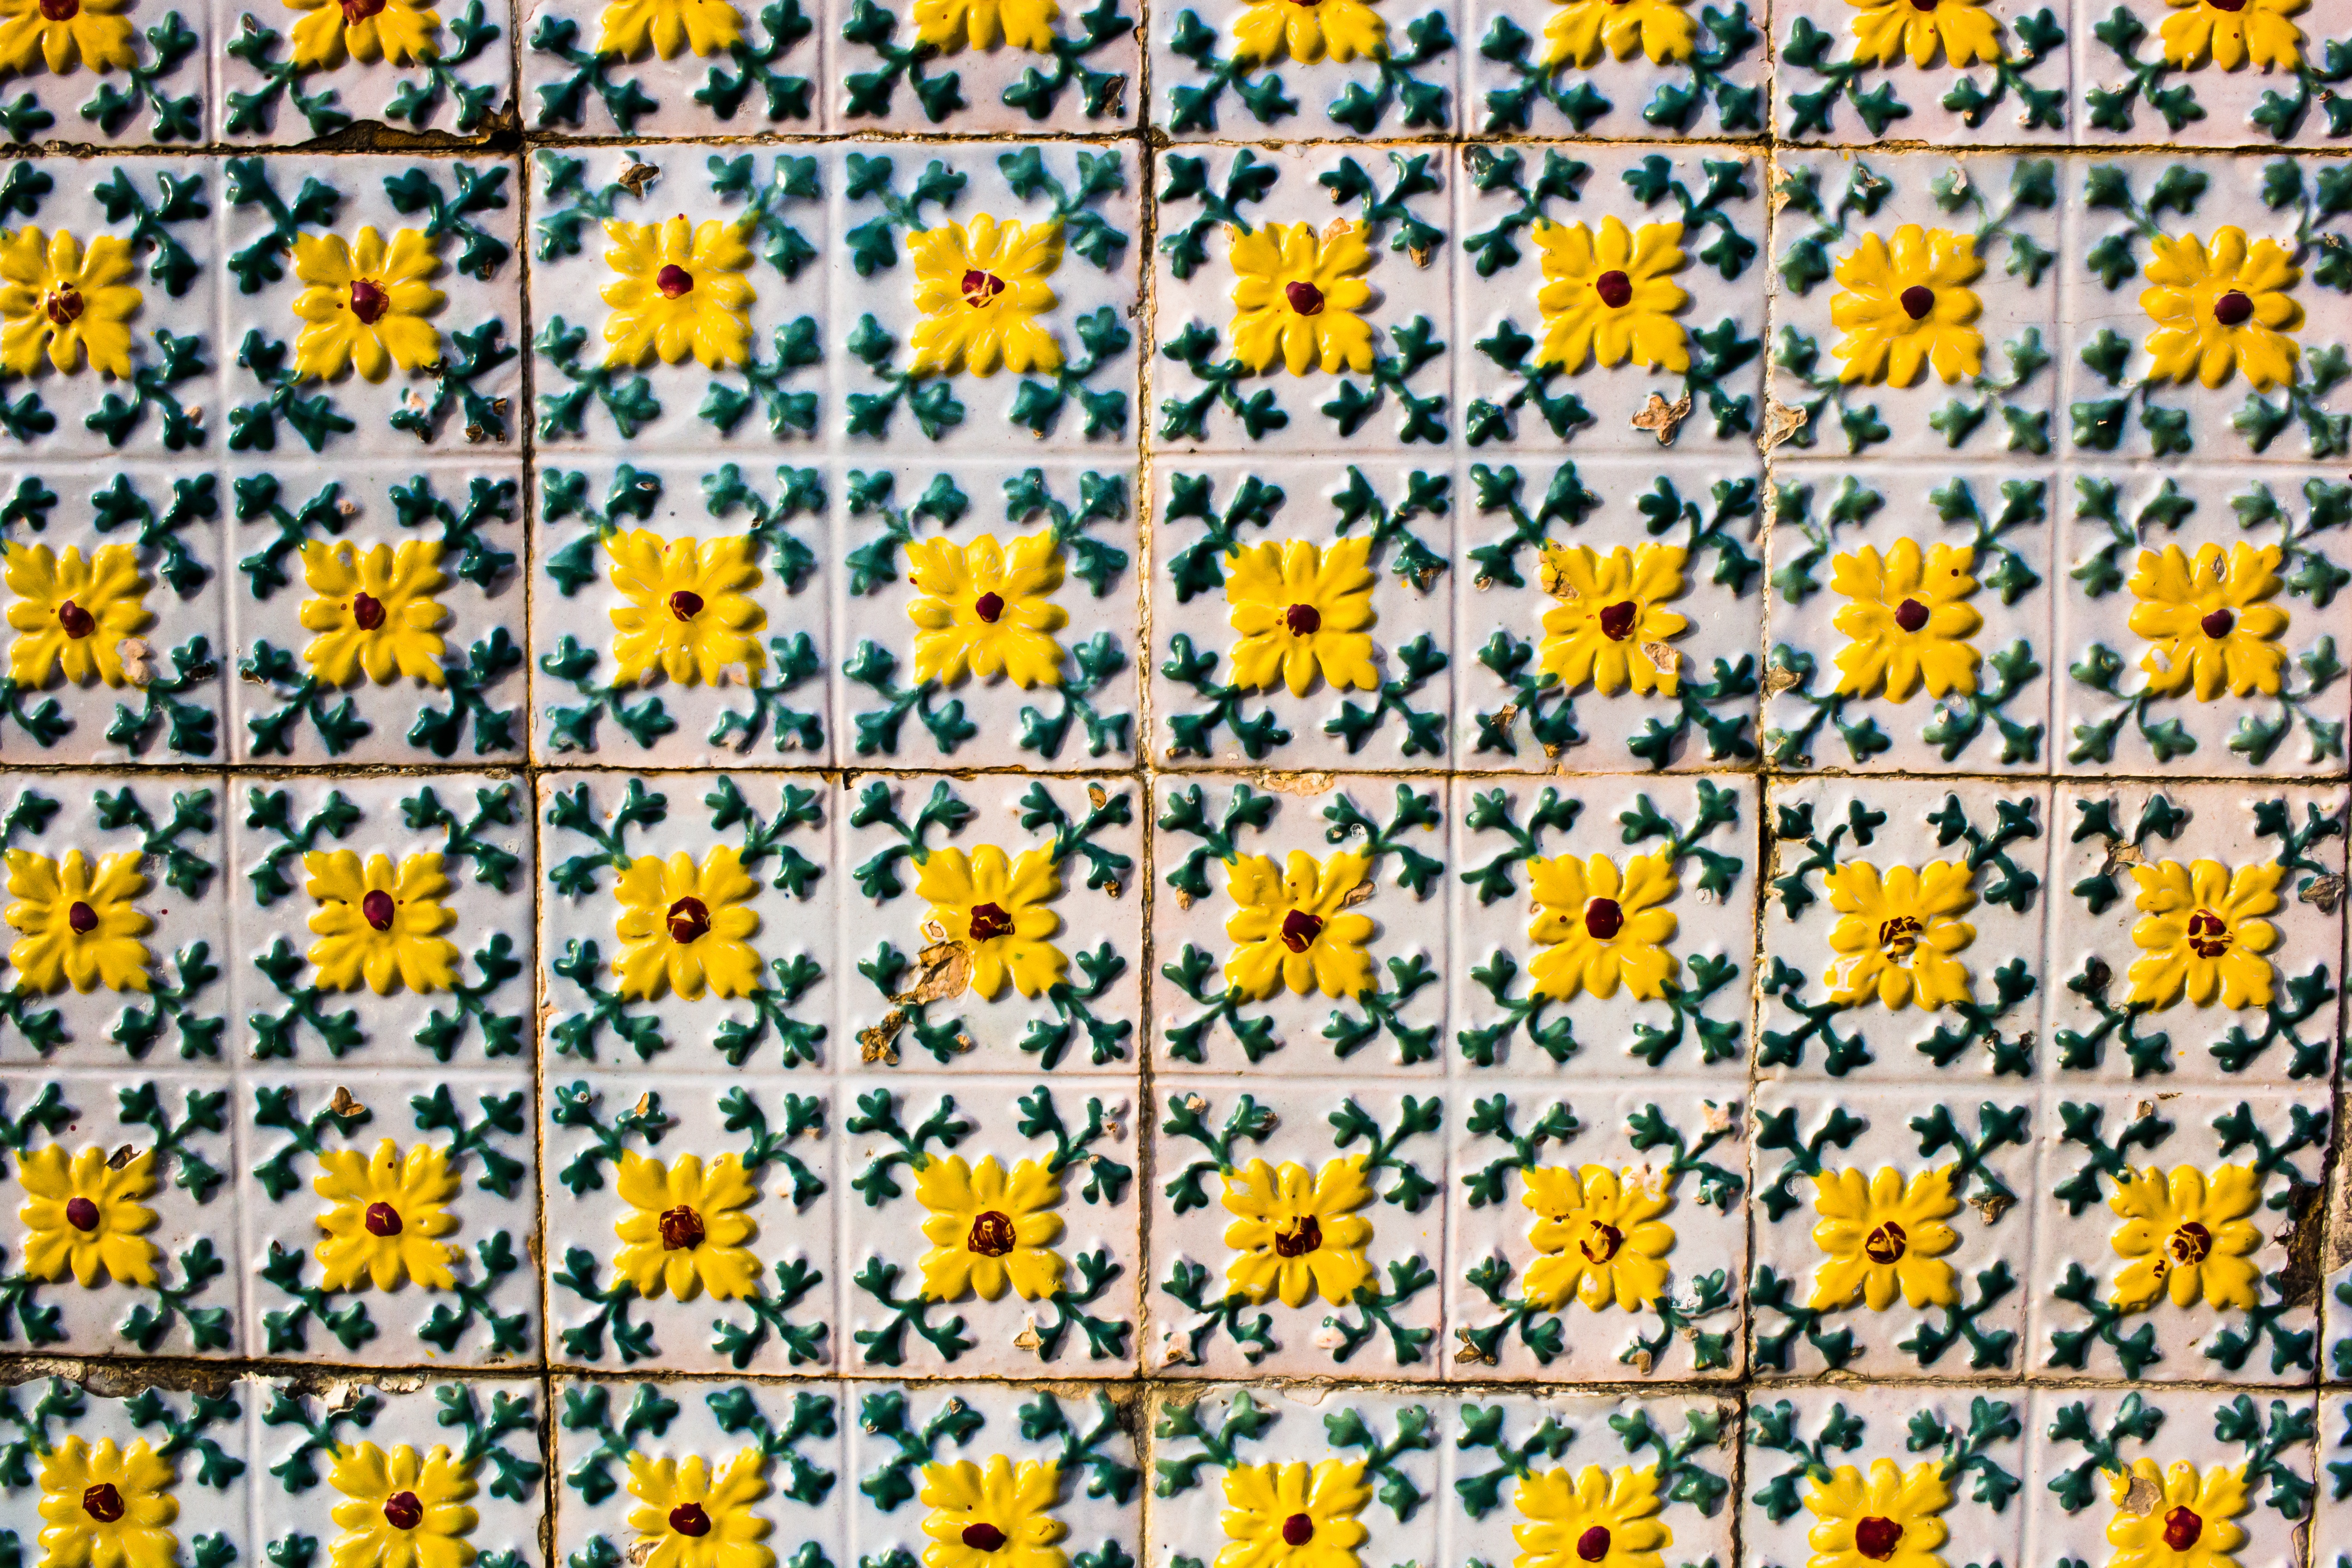
pattern, yellow, font